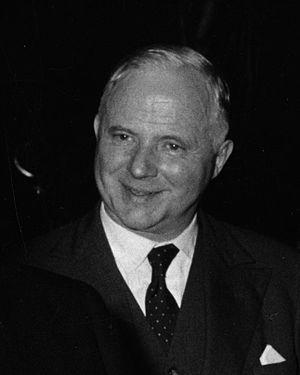
Kurt Sieveking, né le 21 février 1897 à Hambourg et mort le 16 mars 1986 à Hambourg, est un avocat et homme politique allemand membre de l'Union chrétienne-démocrate d'Allemagne.